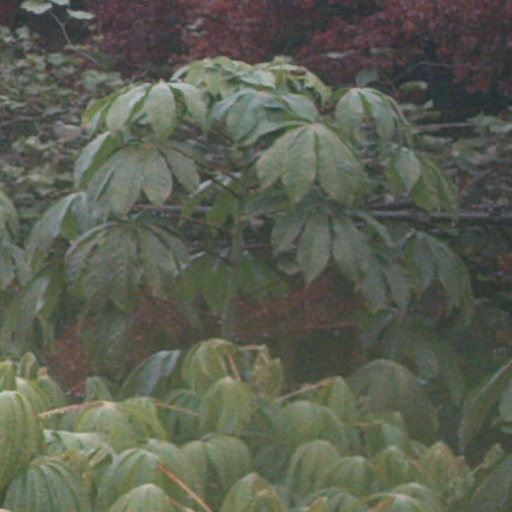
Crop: cassava